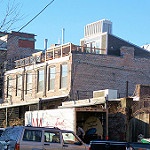
Scene: Outdoor